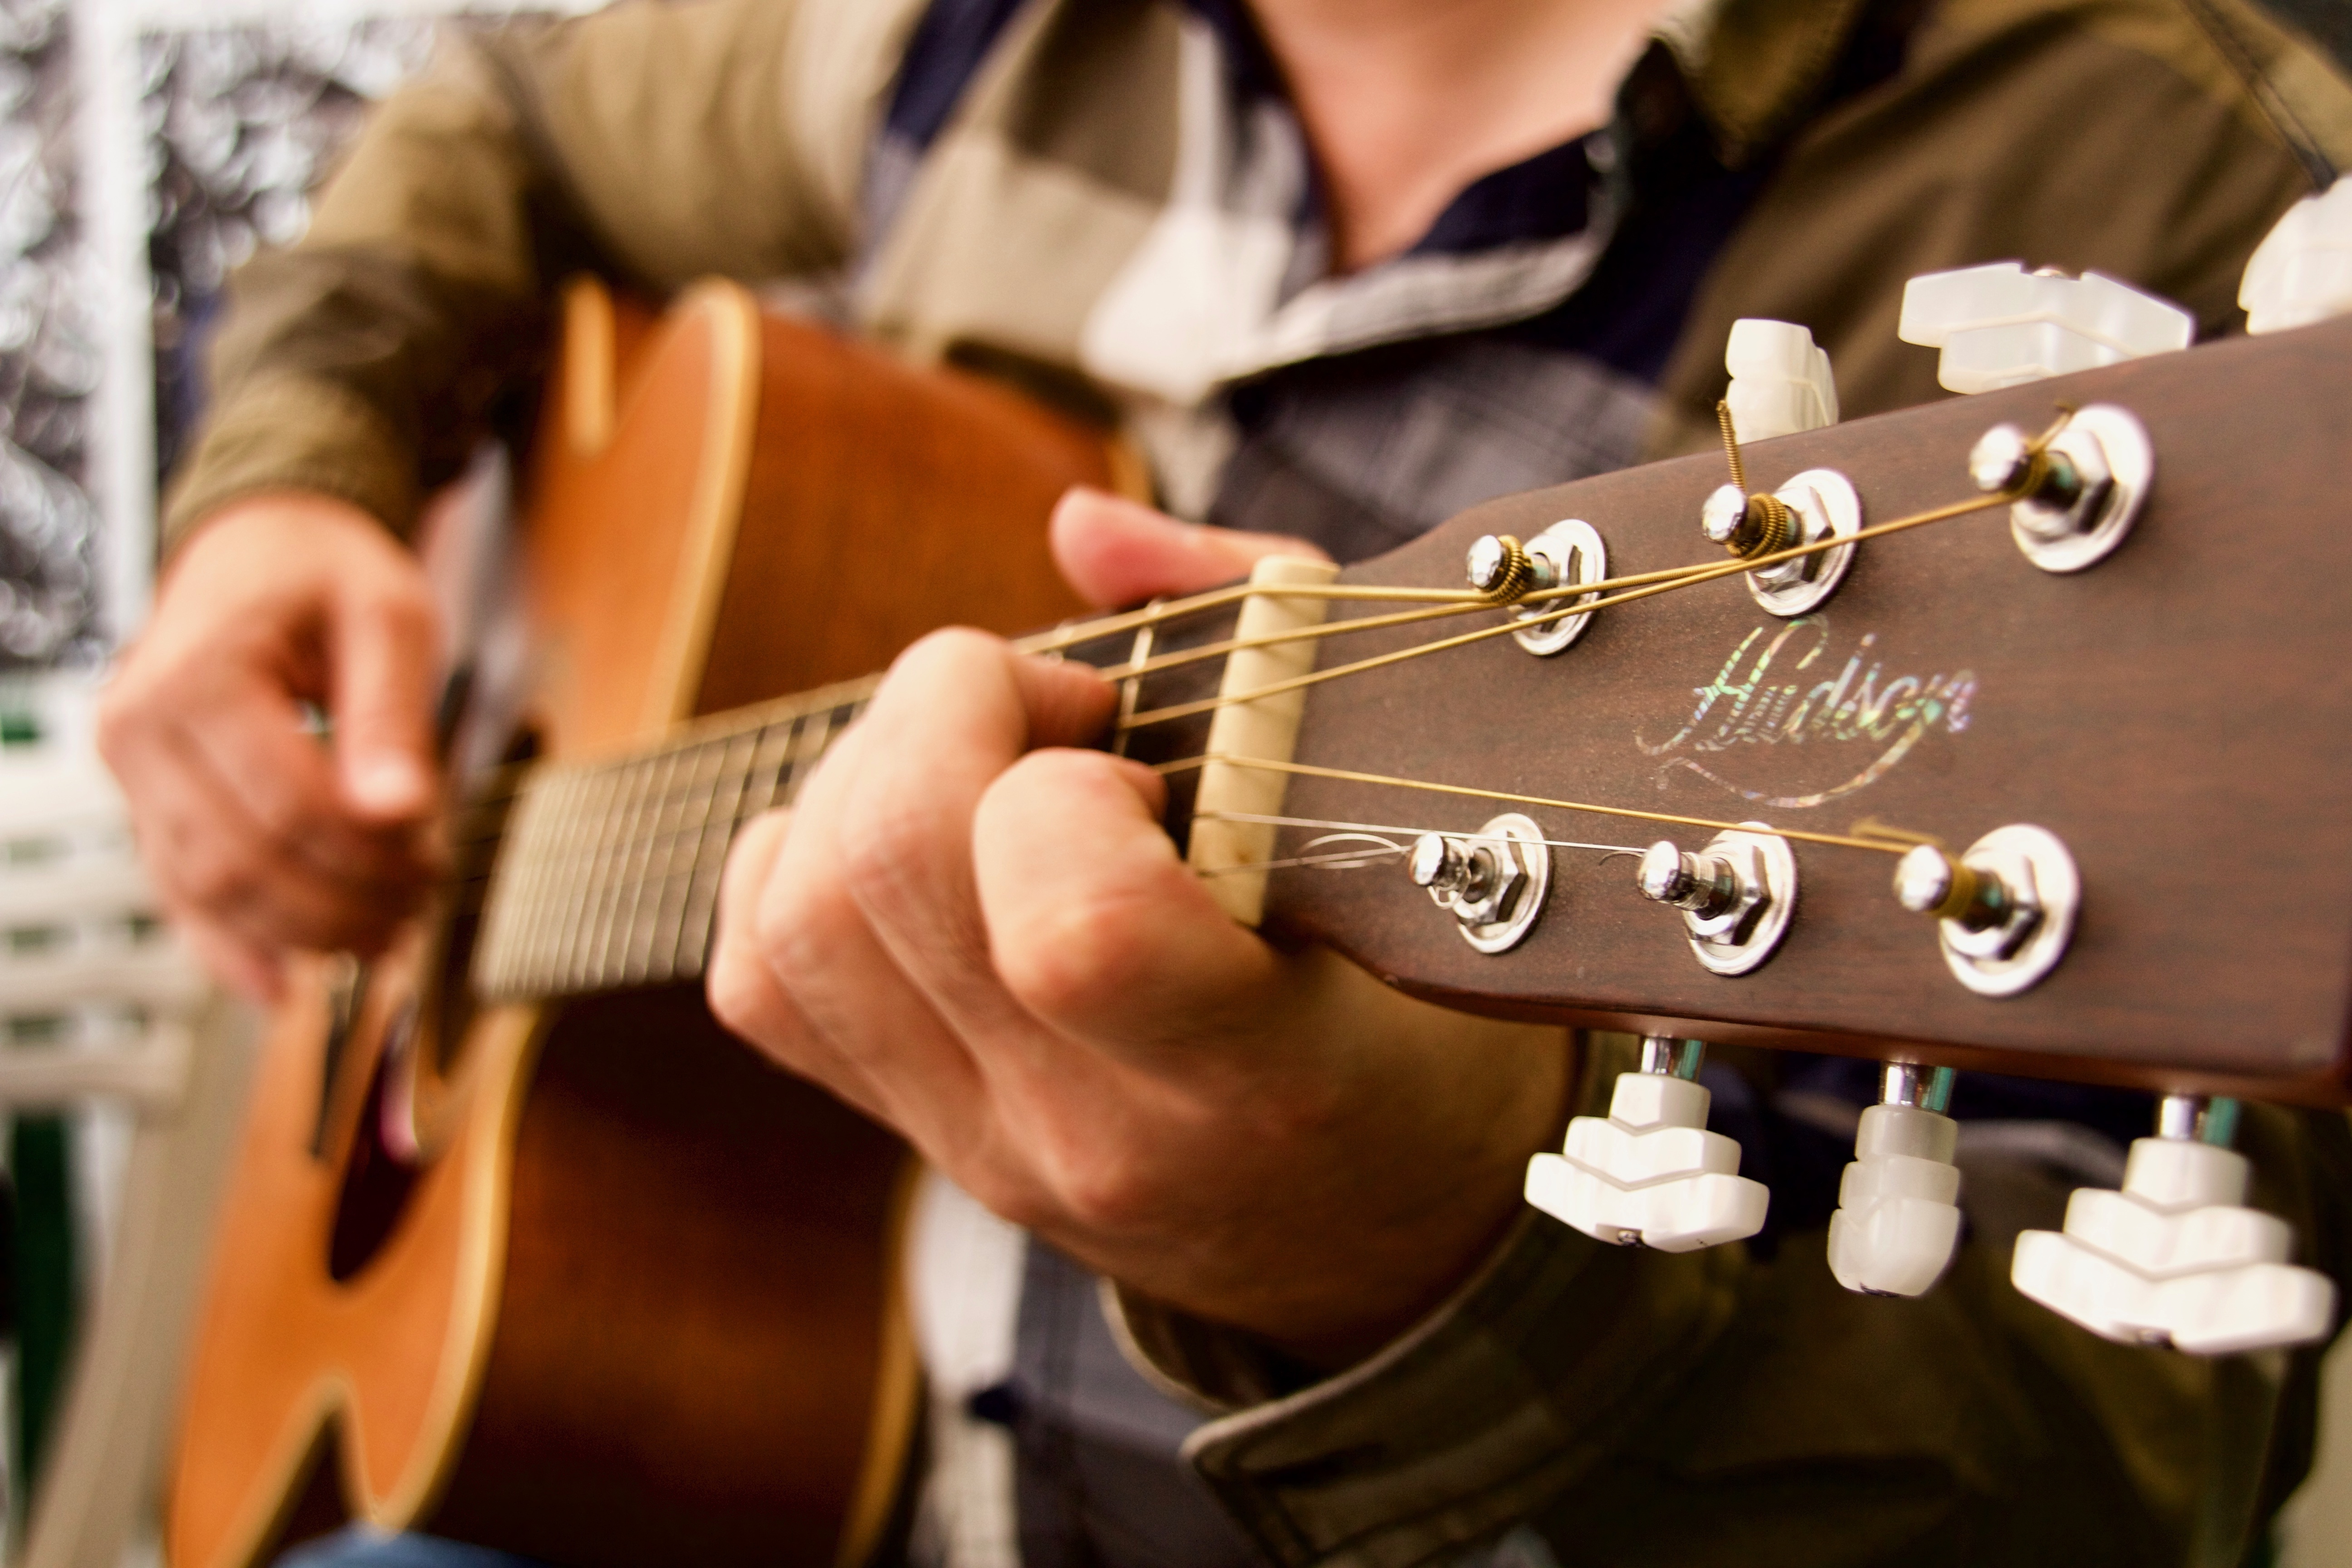
guitar, plucked string instruments, guitarist, string instrument, musical instrument, music, musician, acoustic guitar, classical music